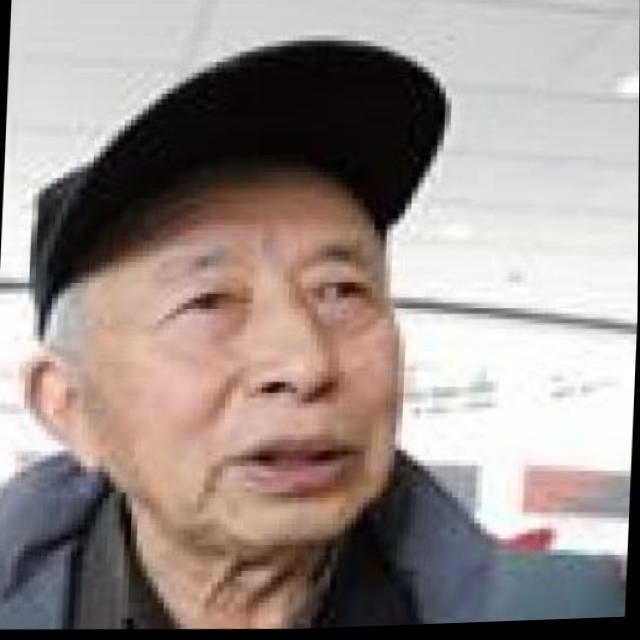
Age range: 65+